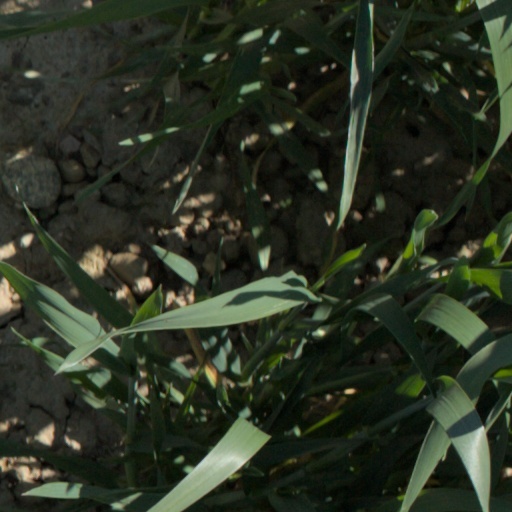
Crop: wheat